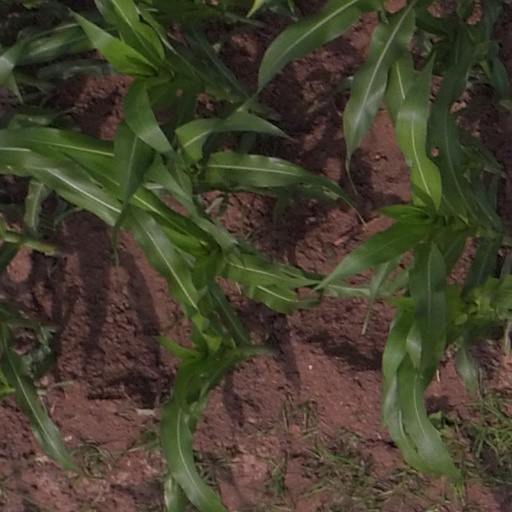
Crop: maize; corn